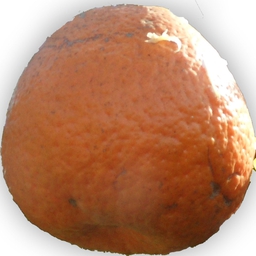
Plant part: fruit
Disease: canker